Paulinho (footballer, born July 1988)

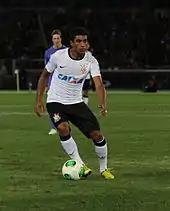
Paulinho playing for Corinthians in 2012

In 2009, playing for Bragantino, he drew the attention of São Paulo giants Corinthians, and was signed by the club. His first league goal for the club came on 30 May 2010, coming off the bench to score Corinthians's fourth goal, sealing a 4–2 win over state rivals Santos. He would eventually go on to win important competitions with the São Paulo side, such as the 2011 Brasileirão and the 2012 Copa Libertadores, cementing himself as a hero for his club. Along the way to the Copa Libertadores final, Paulinho netted the only goal of the two-legged quarter-final tie against fellow Brazilian side Vasco da Gama, scoring in the 87th minute of the second leg on 23 May 2012 to send Corinthians into the semi-finals.